Kype

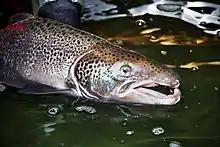
The kype is the hook on the lower jaw which some salmonids develop before the breeding season.

A kype is a hook-like secondary sex characteristic which develops at the distal tip of the lower jaw in some male salmonids prior to the spawning season. The structure usually develops in the weeks prior to, and during, migration to the spawning grounds. In addition to the development of the kype, a large depression forms in the two halves of the premaxilla in the upper jaw, allowing the kype to fit into the premaxilla when the mouth is closed.